Deformation (volcanology)

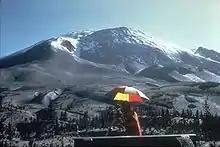
A cryptodome developed on the north side of Mount St. Helens prior to its 1980 eruption as magma pushed up within the peak.

As magma accumulates in an underground reservoir, or magma chamber, before an eruption, the ground surface typically undergoes inflation. If silicic magma intrudes very near the surface but does not breach to the surface, it may form a bulge on the surface known as a cryptodome. Deflation involves the subsidence of the surface due to the rapid movement of magma, which is either intruded elsewhere or erupted. Although deformation is frequently related to subsurface magmatic movements, other processes may contribute as well. This is particularly true for subglacial volcanoes, which may undergo inflation or deflation due to size variations of the overlying ice cap. An example of this phenomenon has been demonstrated for Katla, an active volcano under Mýrdalsjökull in the south of Iceland.